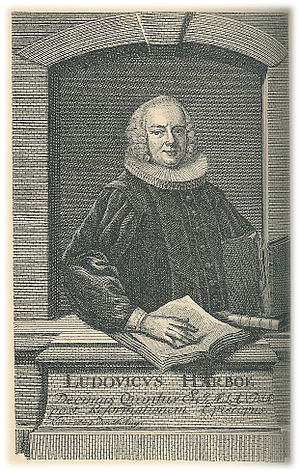
Ludvig Harboe
Ludvig Harboe, Illustreret Dansk Litteraturhistorie bind 2
Ludvig Harboe var en dansk historiker og biskop over Sjællands stift fra 1757 til sin død.